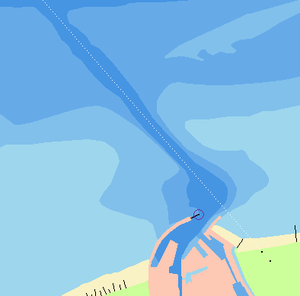
Le port de Bruges-Zeebruges est situé sur le littoral de la mer du Nord en Belgique. C'est un des ports les plus importants d'Europe.